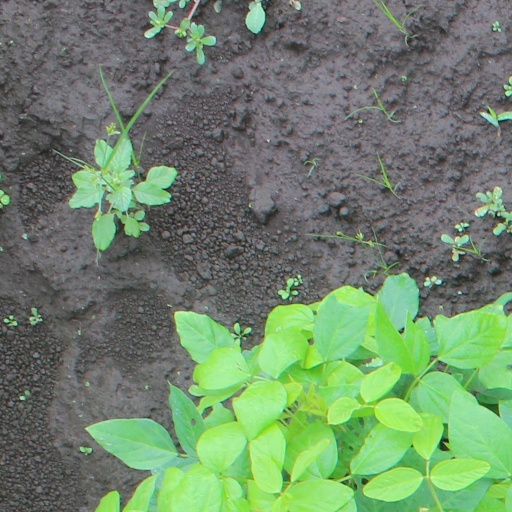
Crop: soybean